Spring Street station (IND Eighth Avenue Line)

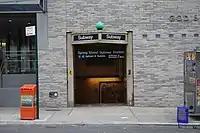
Northbound entrance

Like most local subway stations, Spring Street has two side platforms and four tracks. The two center express tracks are used by the A train during daytime hours. A crossunder just within fare control allows a free transfer between directions.